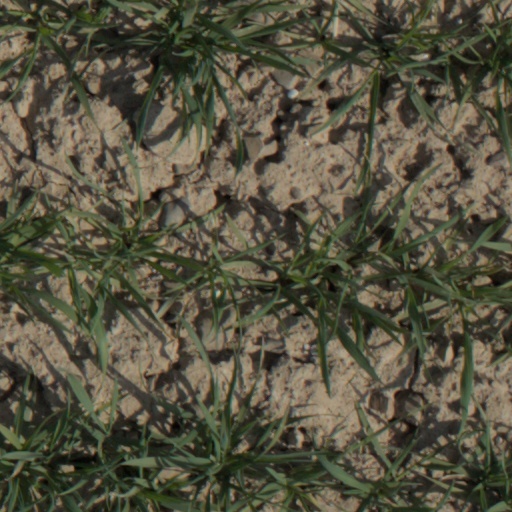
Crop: wheat